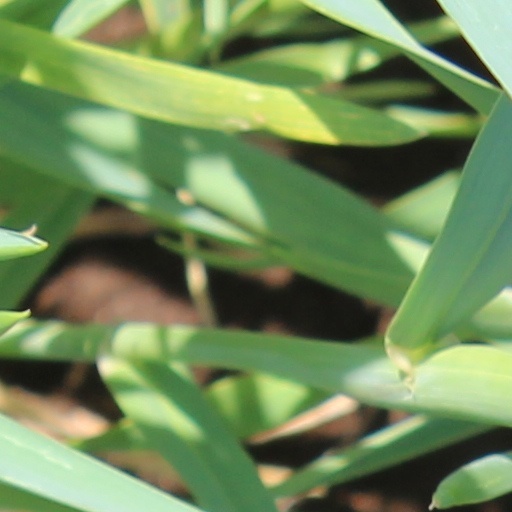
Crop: wheat